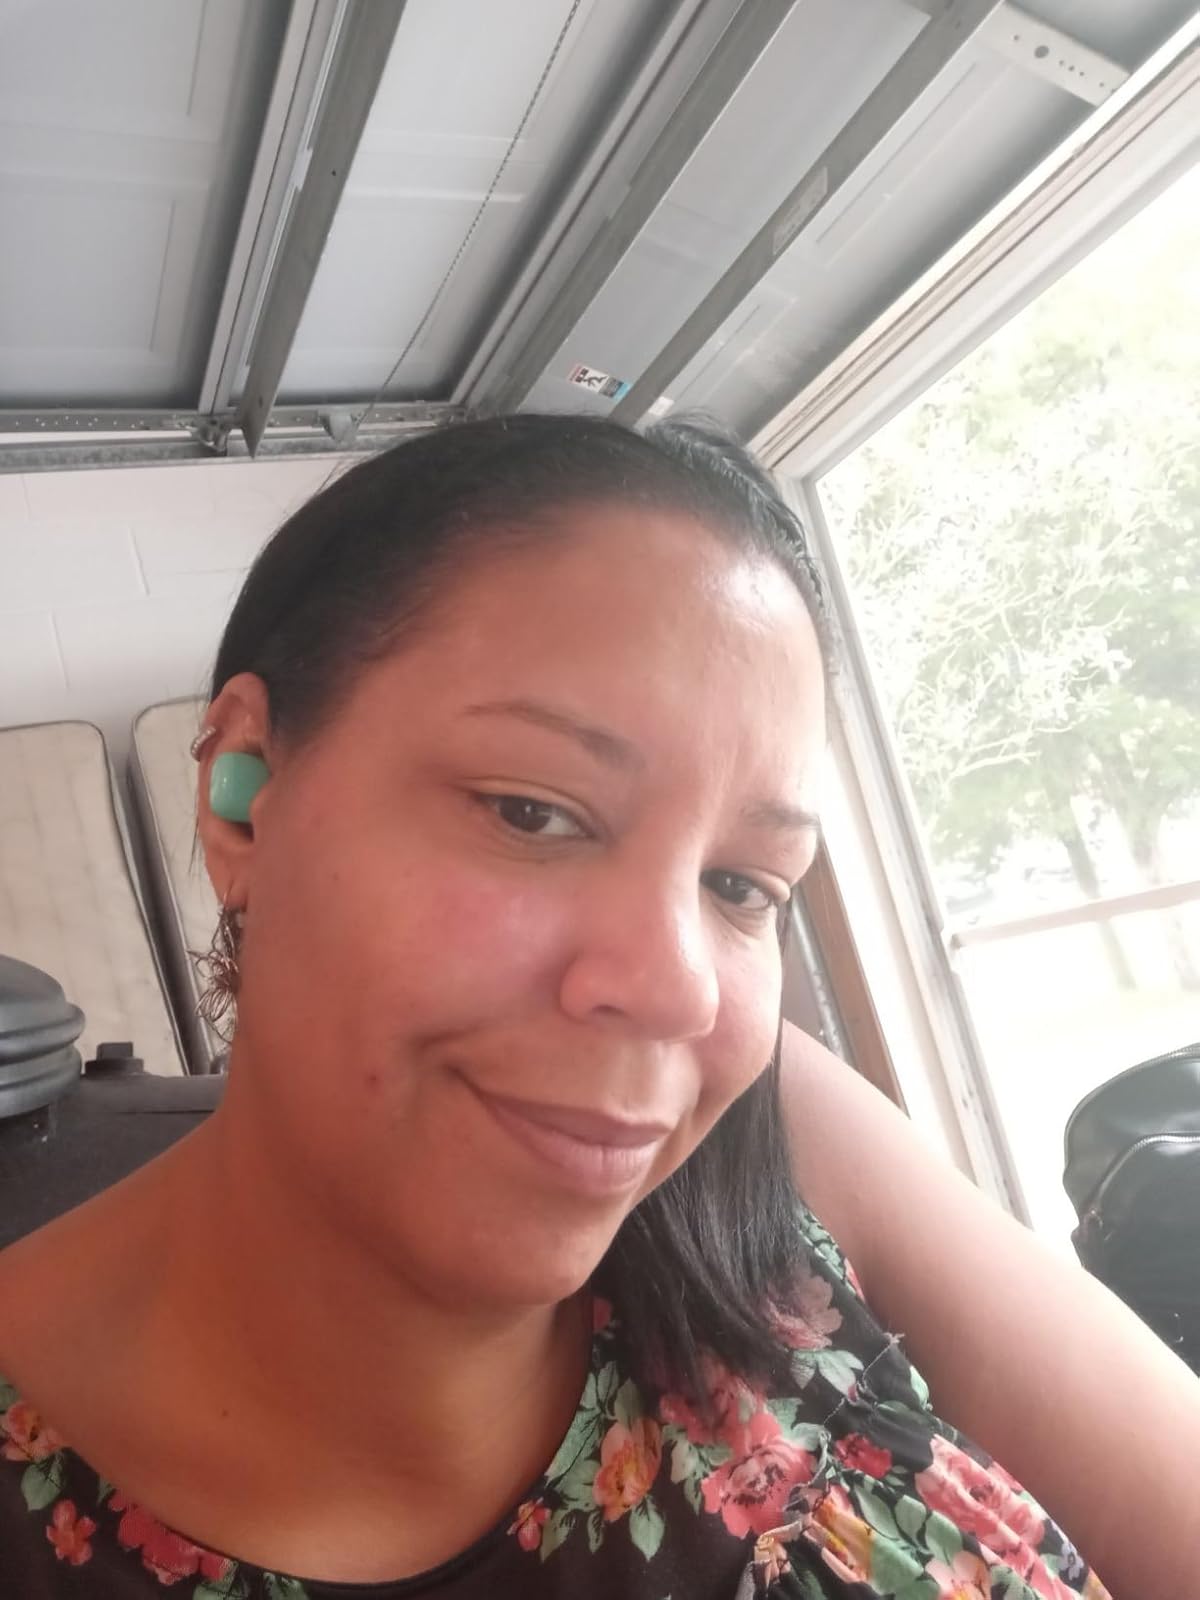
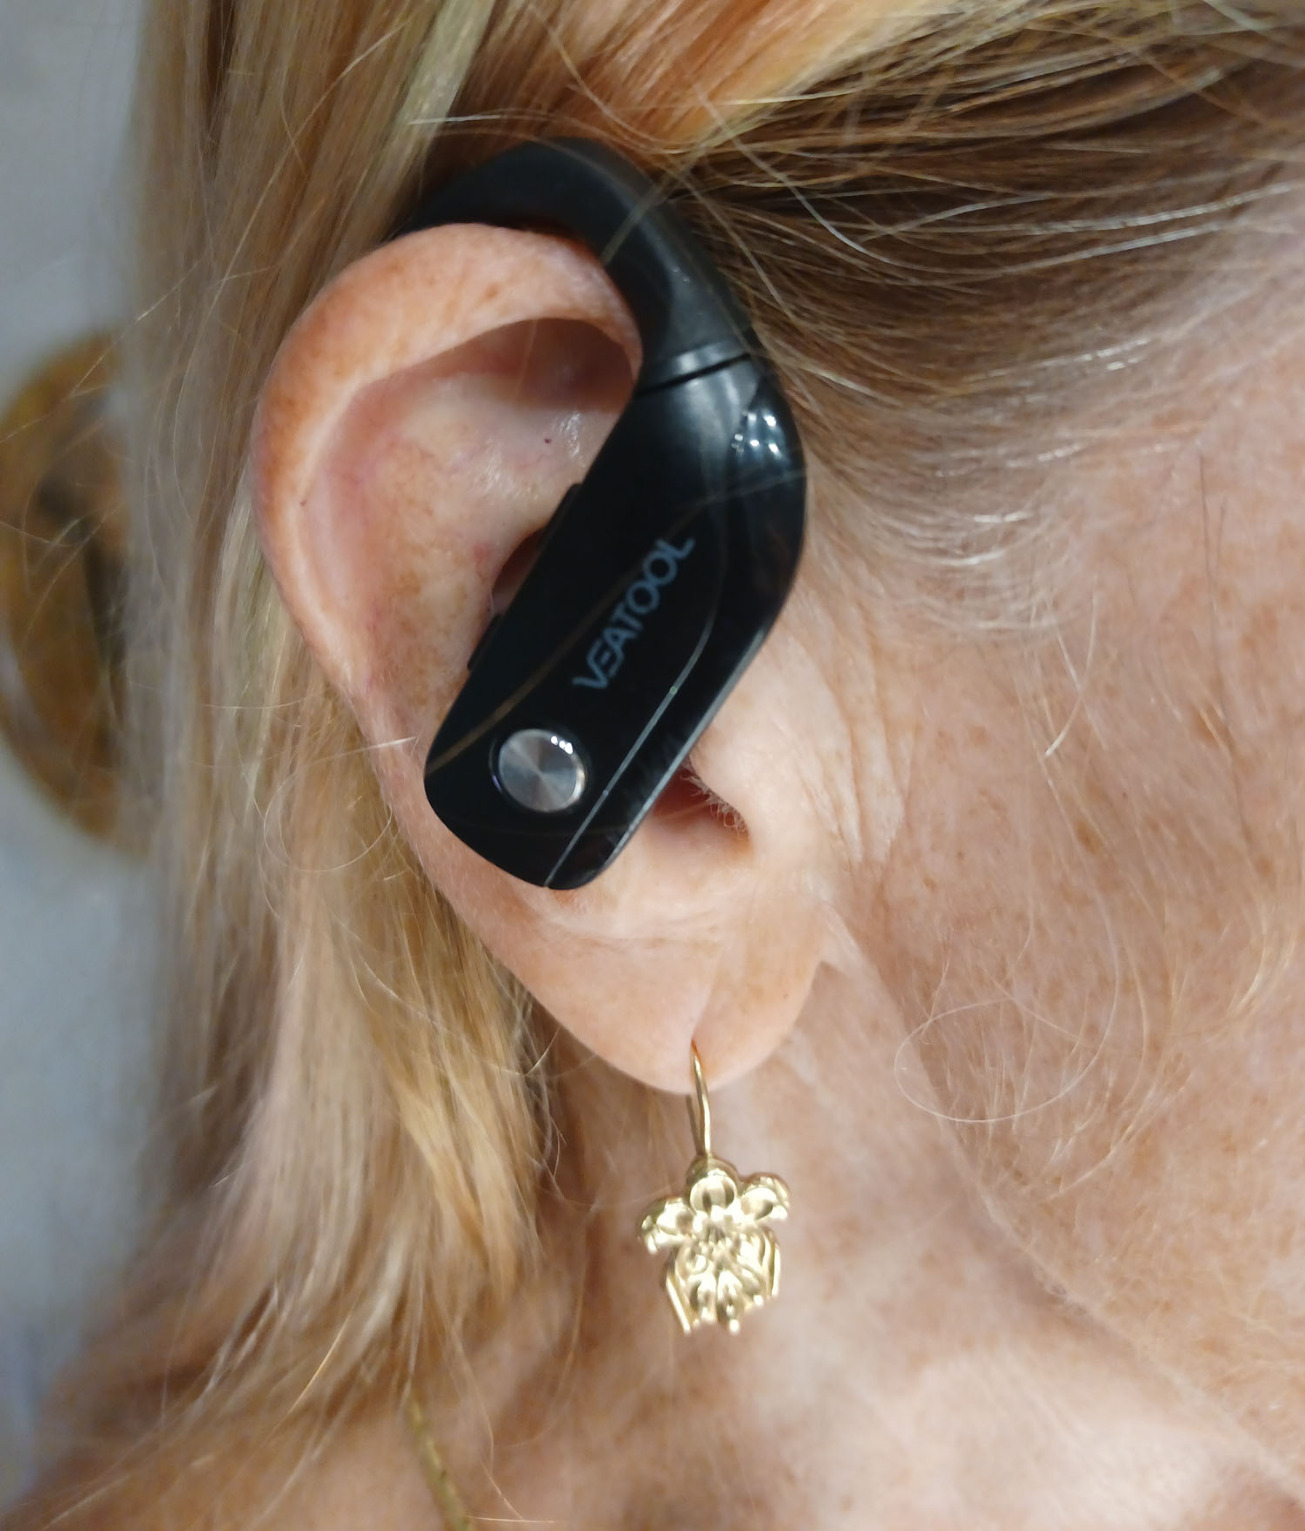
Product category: earbuds
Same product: no